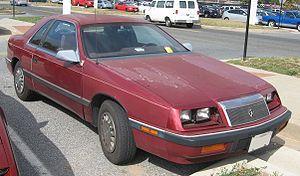
La Chrysler LeBaron était à l'origine une voiture de luxe des années 1930. Son châssis fabriqué par Chrysler a été partagé avec d'autres voitures de luxe de l'époque, tels que Lincoln et Packard.